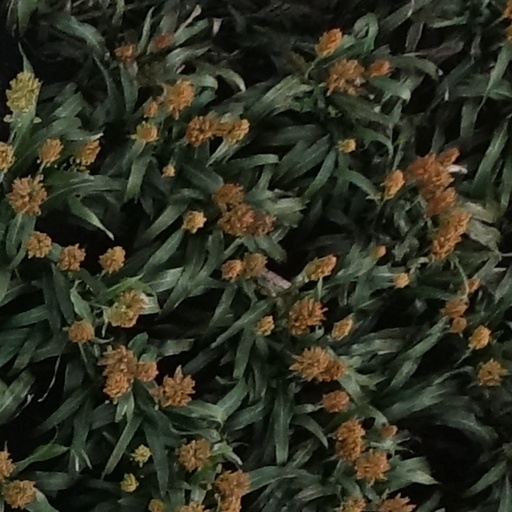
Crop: sorghum